Joseon missions to Japan

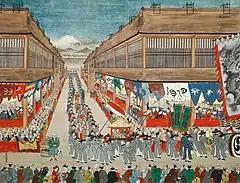
This image of a Joseon "tongsinsa" procession through the streets of Edo in 1748 is entitled "Chosenjin Ukie" by Hanegawa Tōei, c. 1748.

In the 24th year of the reign of King Yeongjo of Joseon, the Joseon court sent a diplomatic mission to Japan. The Joseon envoy and his retinue arrived in Edo in the 1st year of "Kan'en", according to the Japanese calendar. The chief envoy of this Joseon delegation was Hong Kyehŭi; and he was accompanied by 475 others.